Zollverein

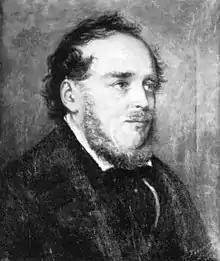
Friedrich List, economist

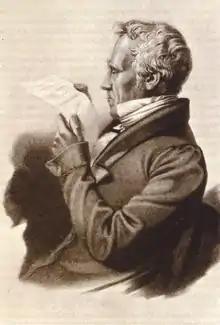
1803s lithograph of Johann F. Cotta.Cotta played an important role in the development of the south German customs agreement and also negotiated the Prussian Hessian Customs agreements.

At the close of the Napoleonic Wars, Germany was made up of 39 states, among them four city-states. Having abolished its own internal tariffs in 1818, Prussia began inviting individual states to eliminate tariffs, with the agreements setting the foundation for "Zollverein" cementing strong economic ties between the various Prussian and Hohenzollern territories, and ensuring economic contact between non-contiguous holdings of the Hohenzollern family, also the ruling family of Prussia. It was formed to remove the various obstacles (such as different weights and measures in German states) to economic exchange and growth by the new commercial classes, creating a national unity in economic matter at a time when Germany was divided.